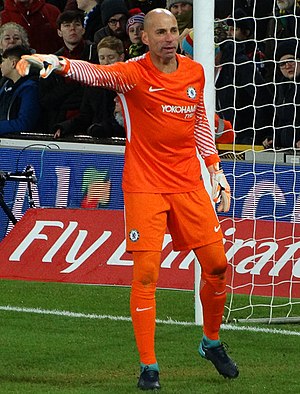
Willy Caballero
Wilfredo Daniel “Willy” Caballero Lazcano, er en argentinsk fodboldspiller. Han spiller for den engelske Premier League-klub Chelsea, som han har repræsenteret siden 2017.